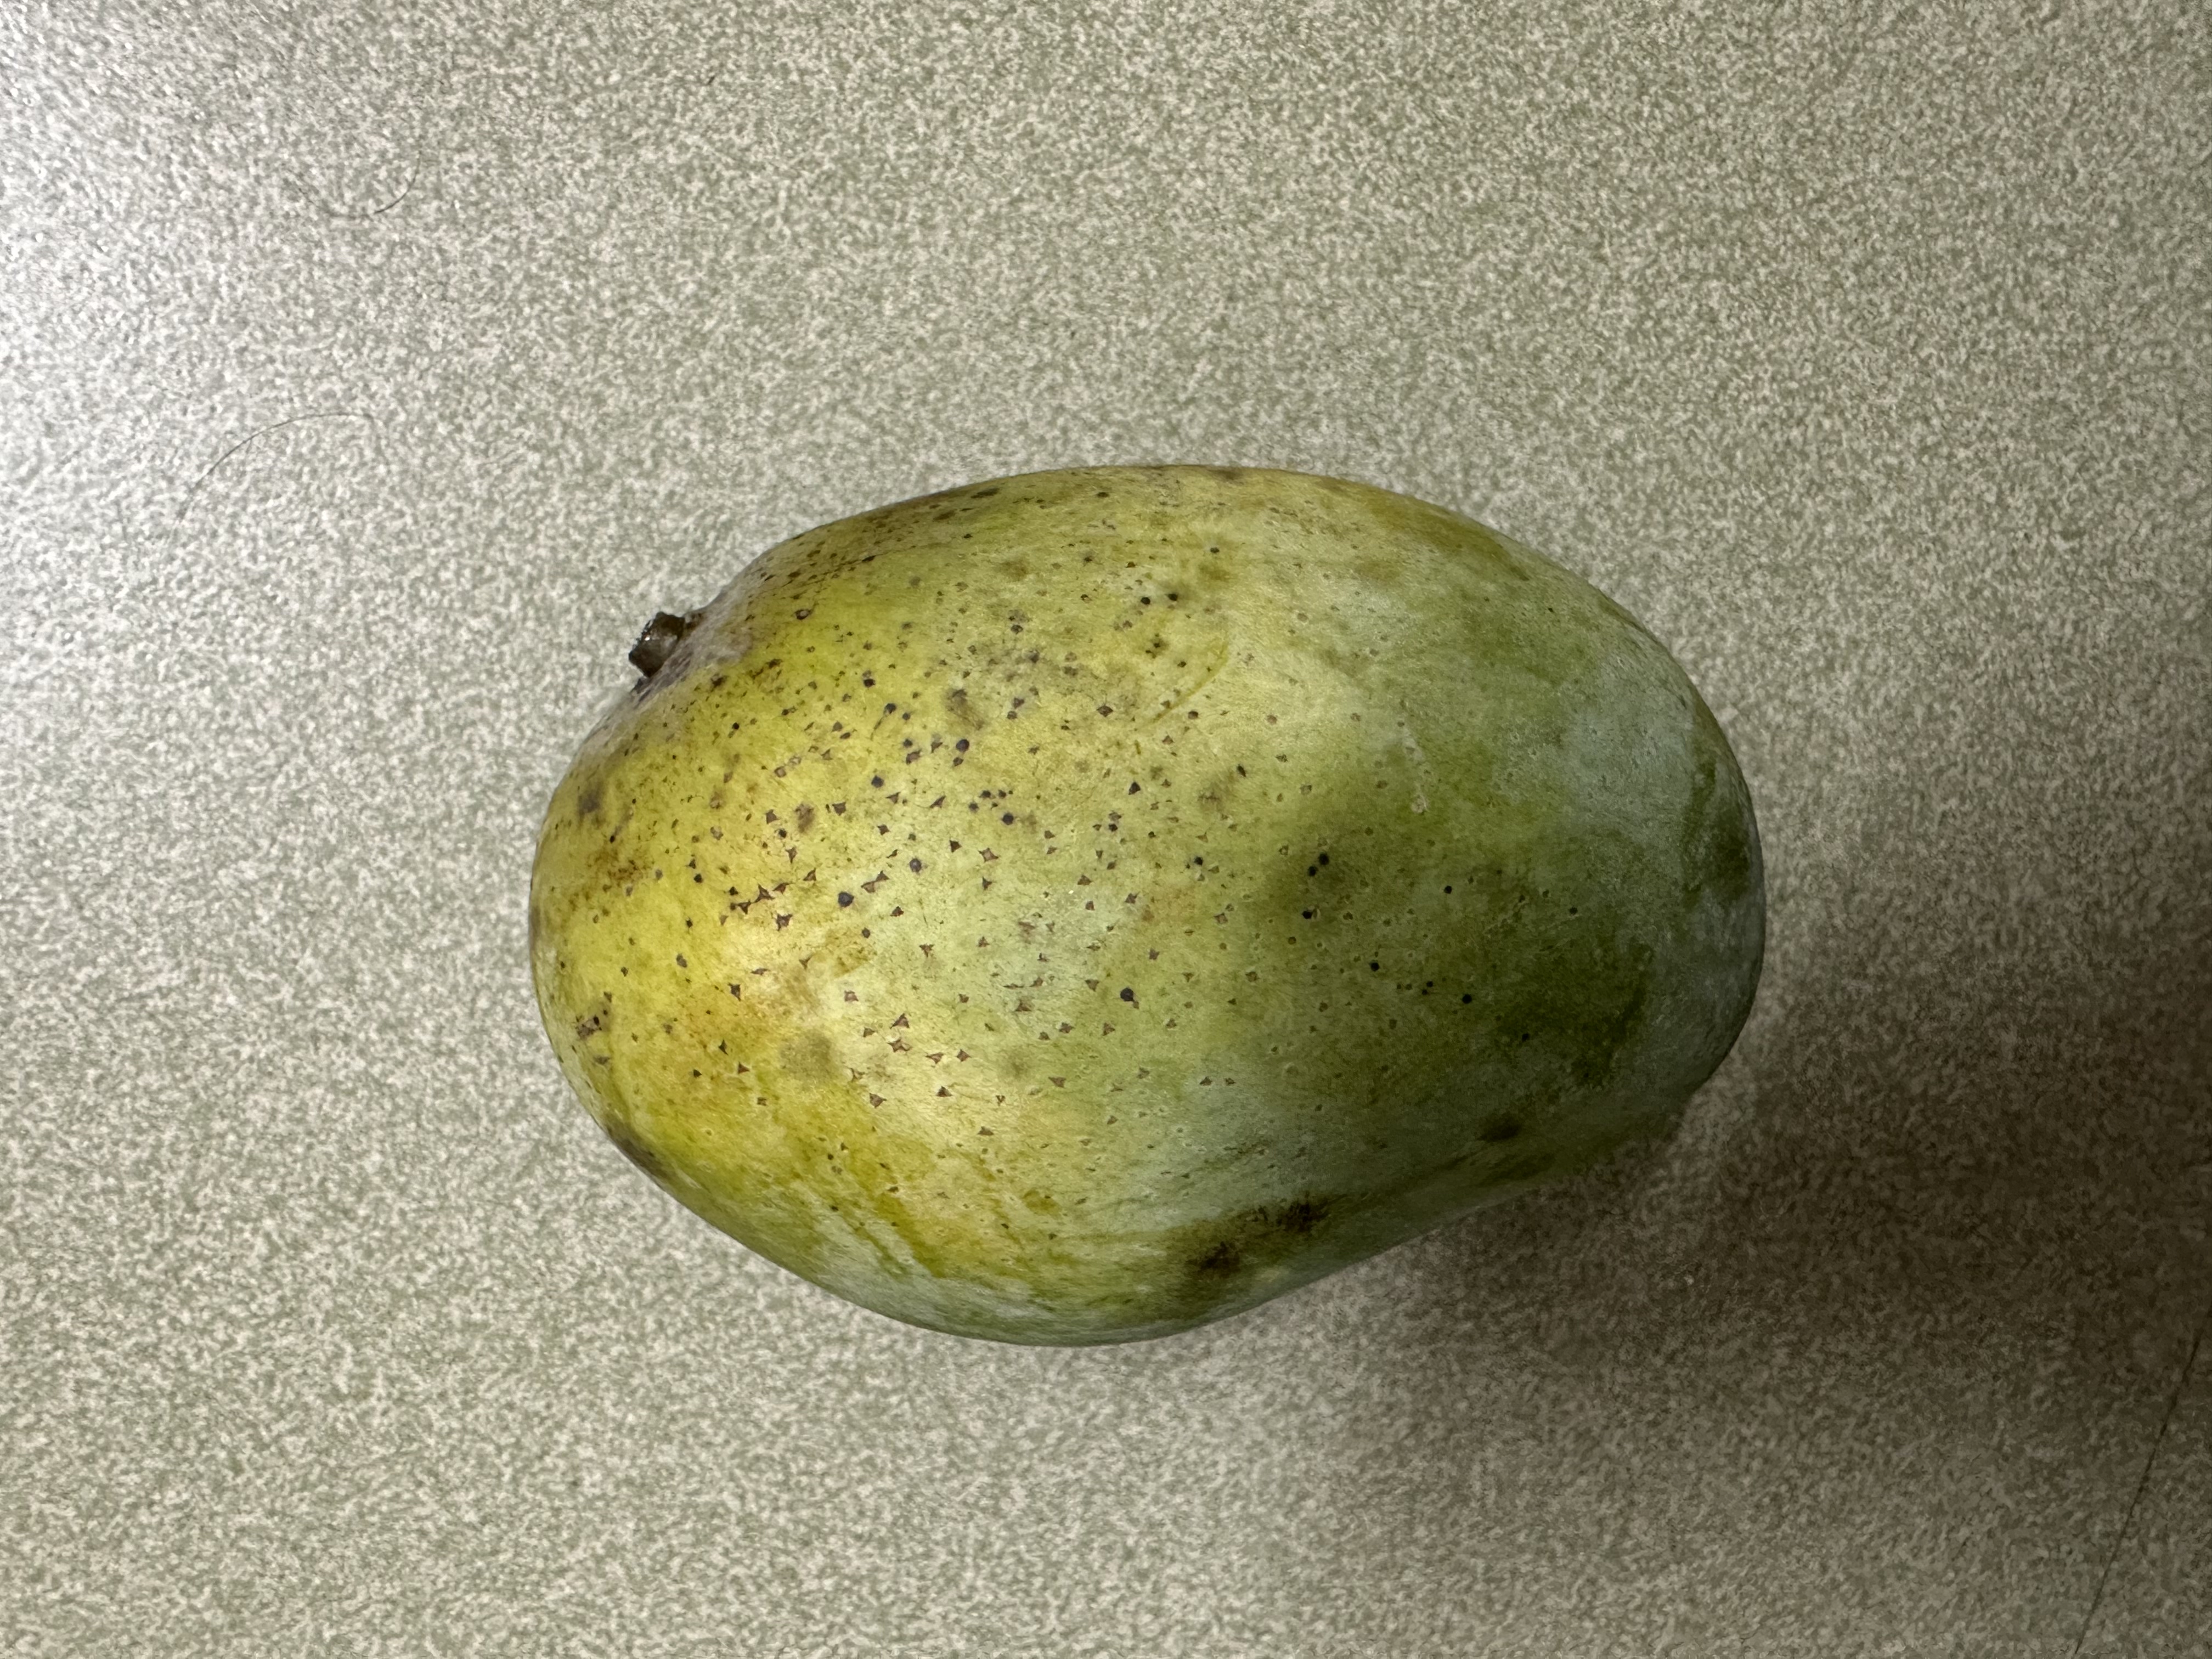
Mango variety: Fazlee